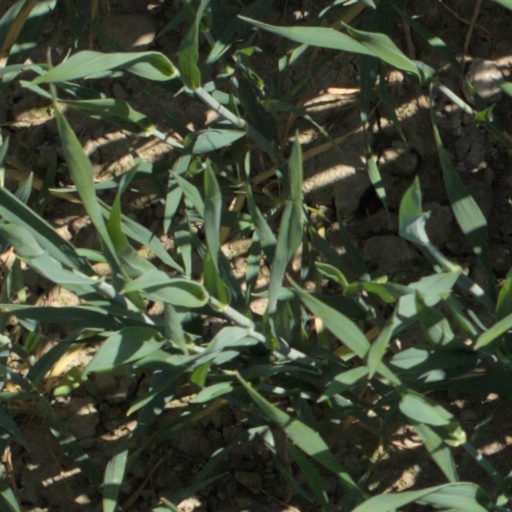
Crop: wheat